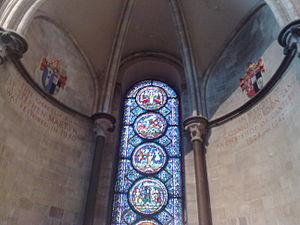
William Cosmo Gordon Lang est un ecclésiastique anglican britannique d'origine écossaise né le 31 octobre 1864 à Fyvie et mort le 5 décembre 1945 à Kew. Il a successivement occupé les postes d'archevêque d'York et d'archevêque de Cantorbéry.